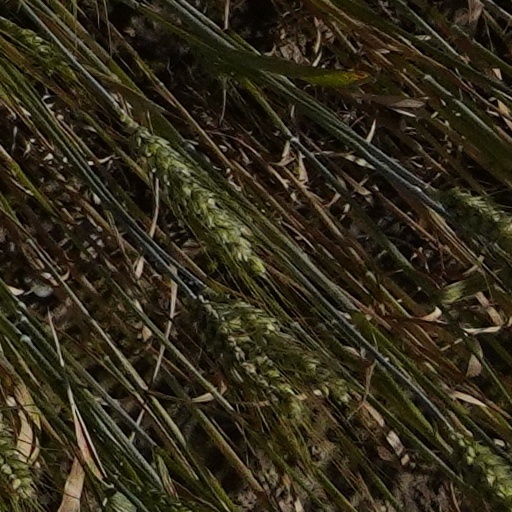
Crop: wheat